Ibok Ekwe Ibas

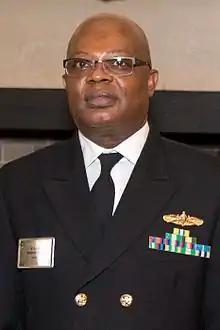

Ibok-Ete Ekwe Ibas (born 27 September 1960) is a retired Nigerian Navy vice admiral, who was the 22nd Chief of the Naval Staff (CNS) of the Nigerian Navy from 2015 to 2021. He has served as the Sole Administrator of Rivers State since 18 March 2025, following the suspension of Governor Siminalayi Fubara by President Bola Tinubu after declaring a state of emergency.